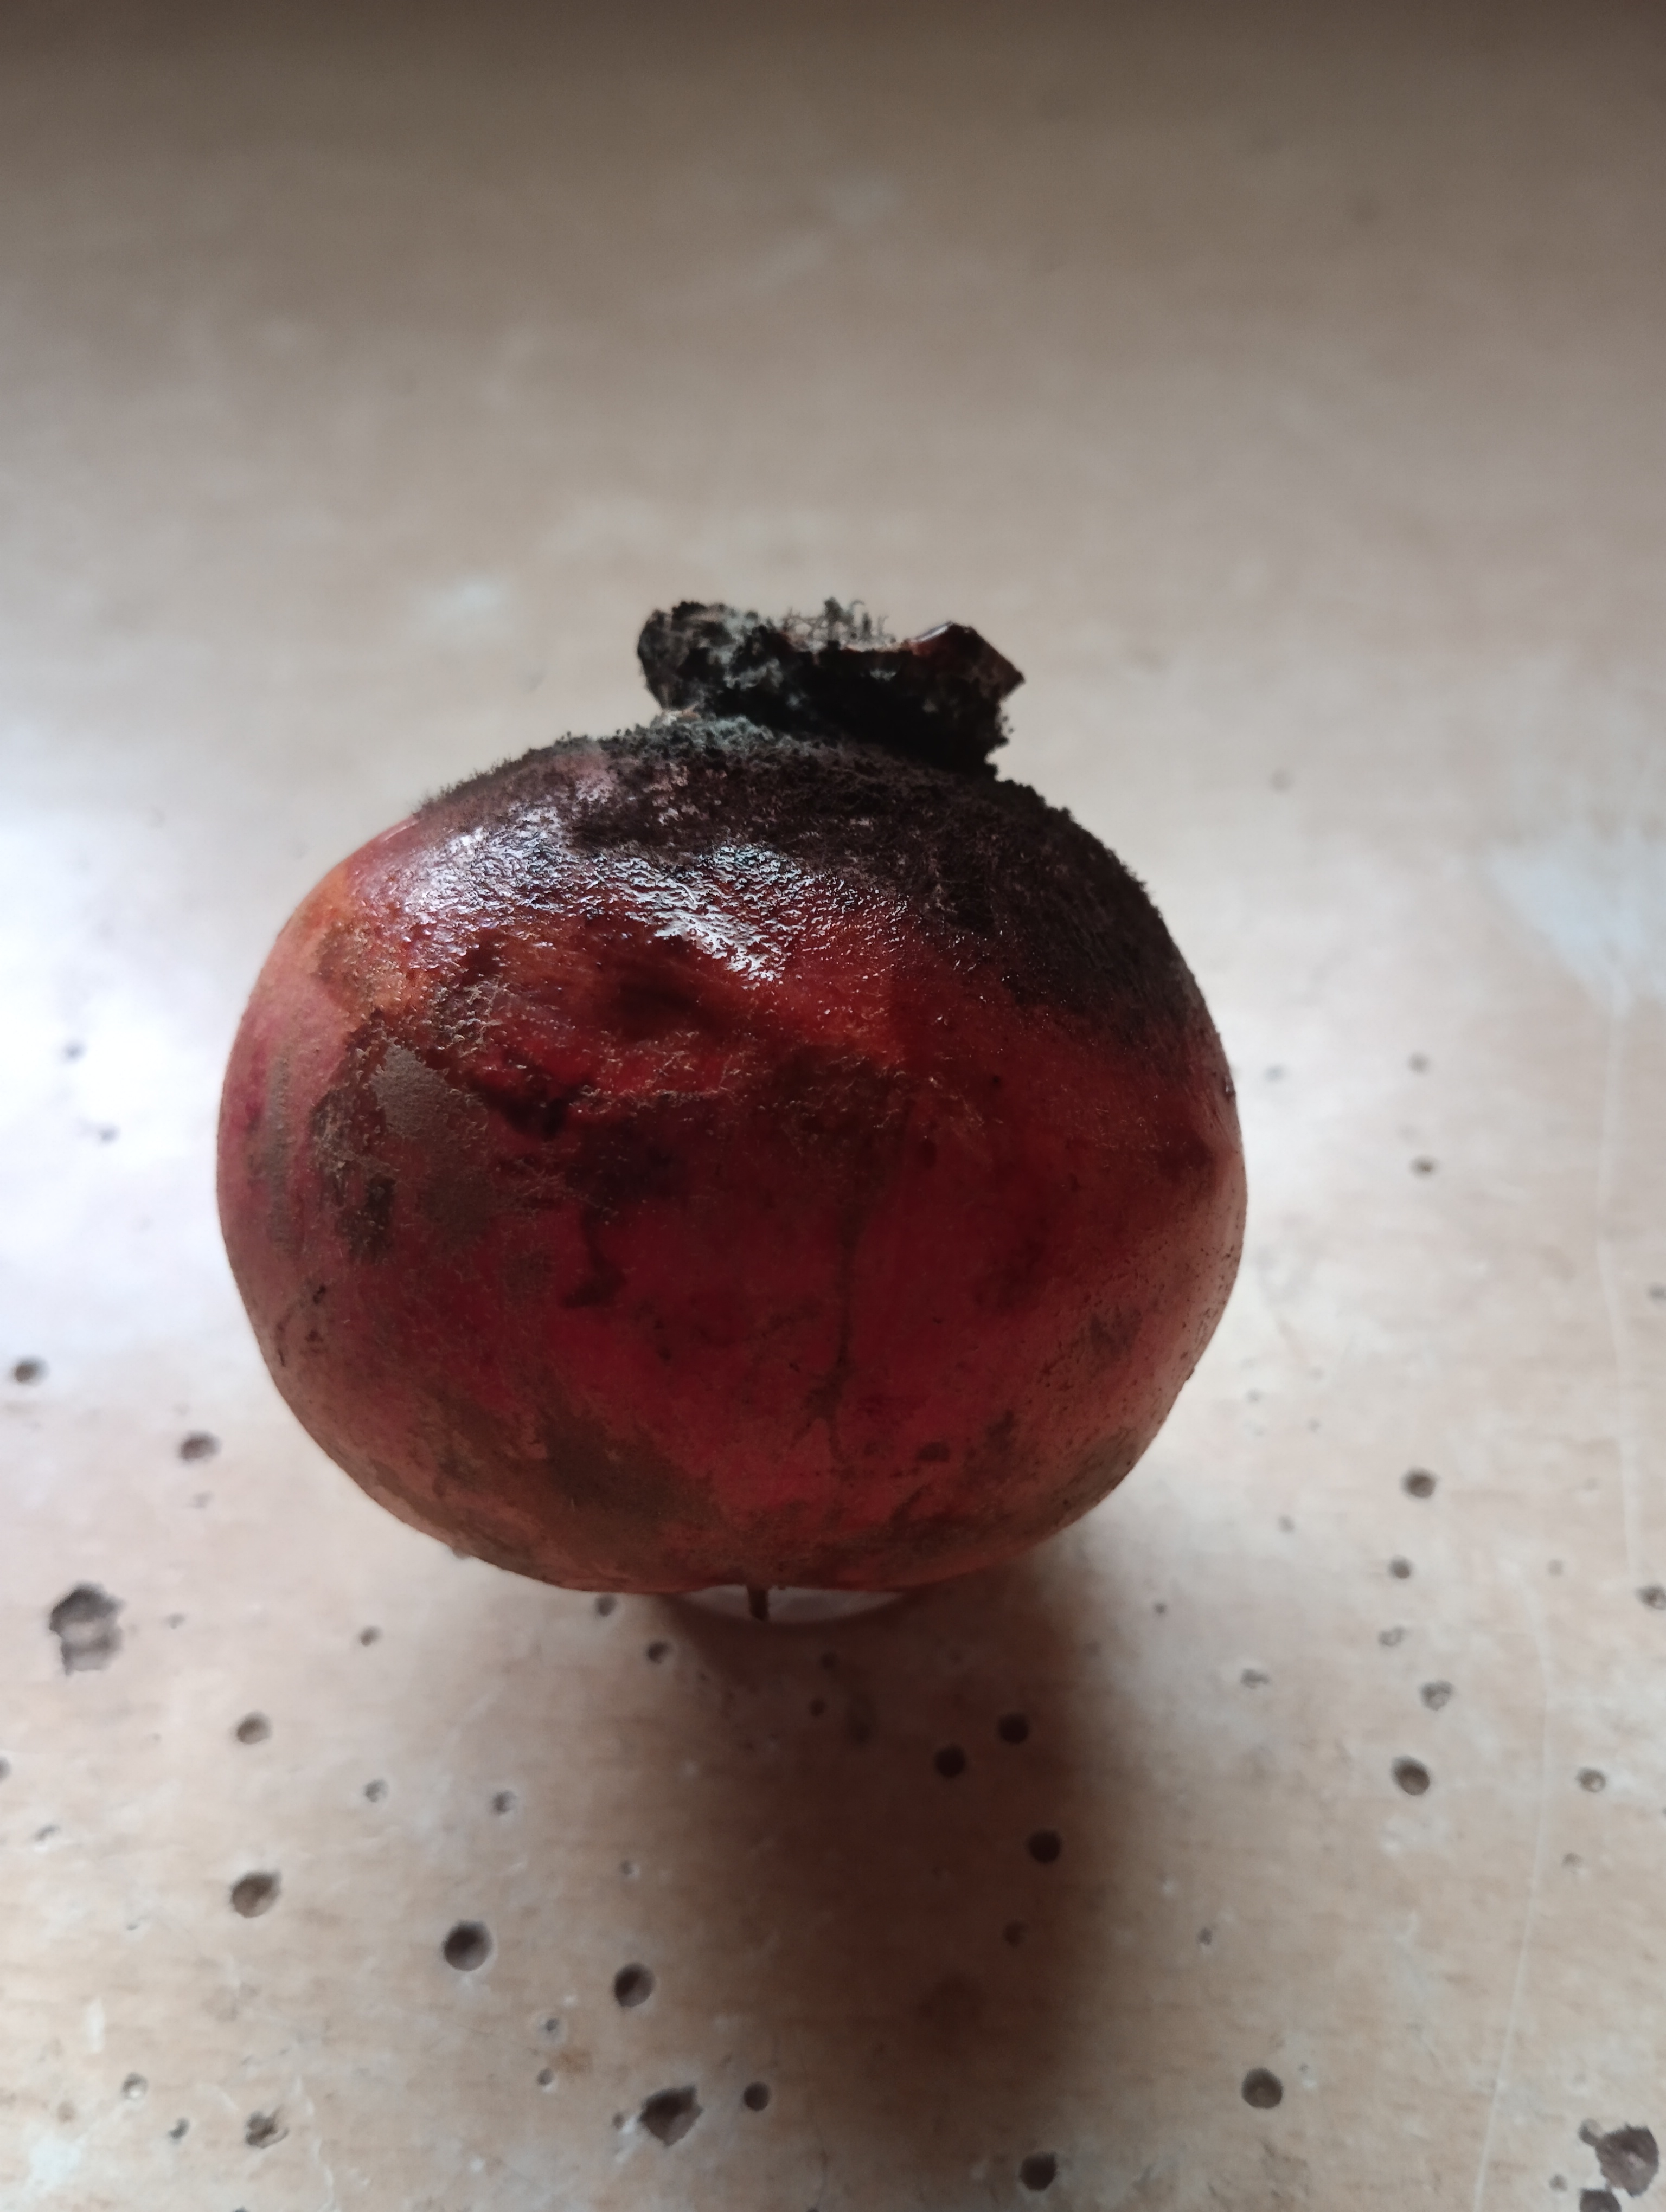
Label: Major Defect